Joseph von Lindwurm

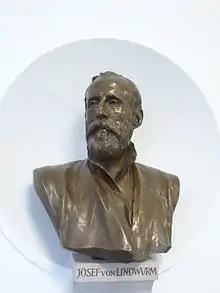
Bust of Joseph von Lindwurm

Joseph von Lindwurm (9 April 1824 – 21 February 1874), was a German physician and dermatologist born in Aschaffenburg.